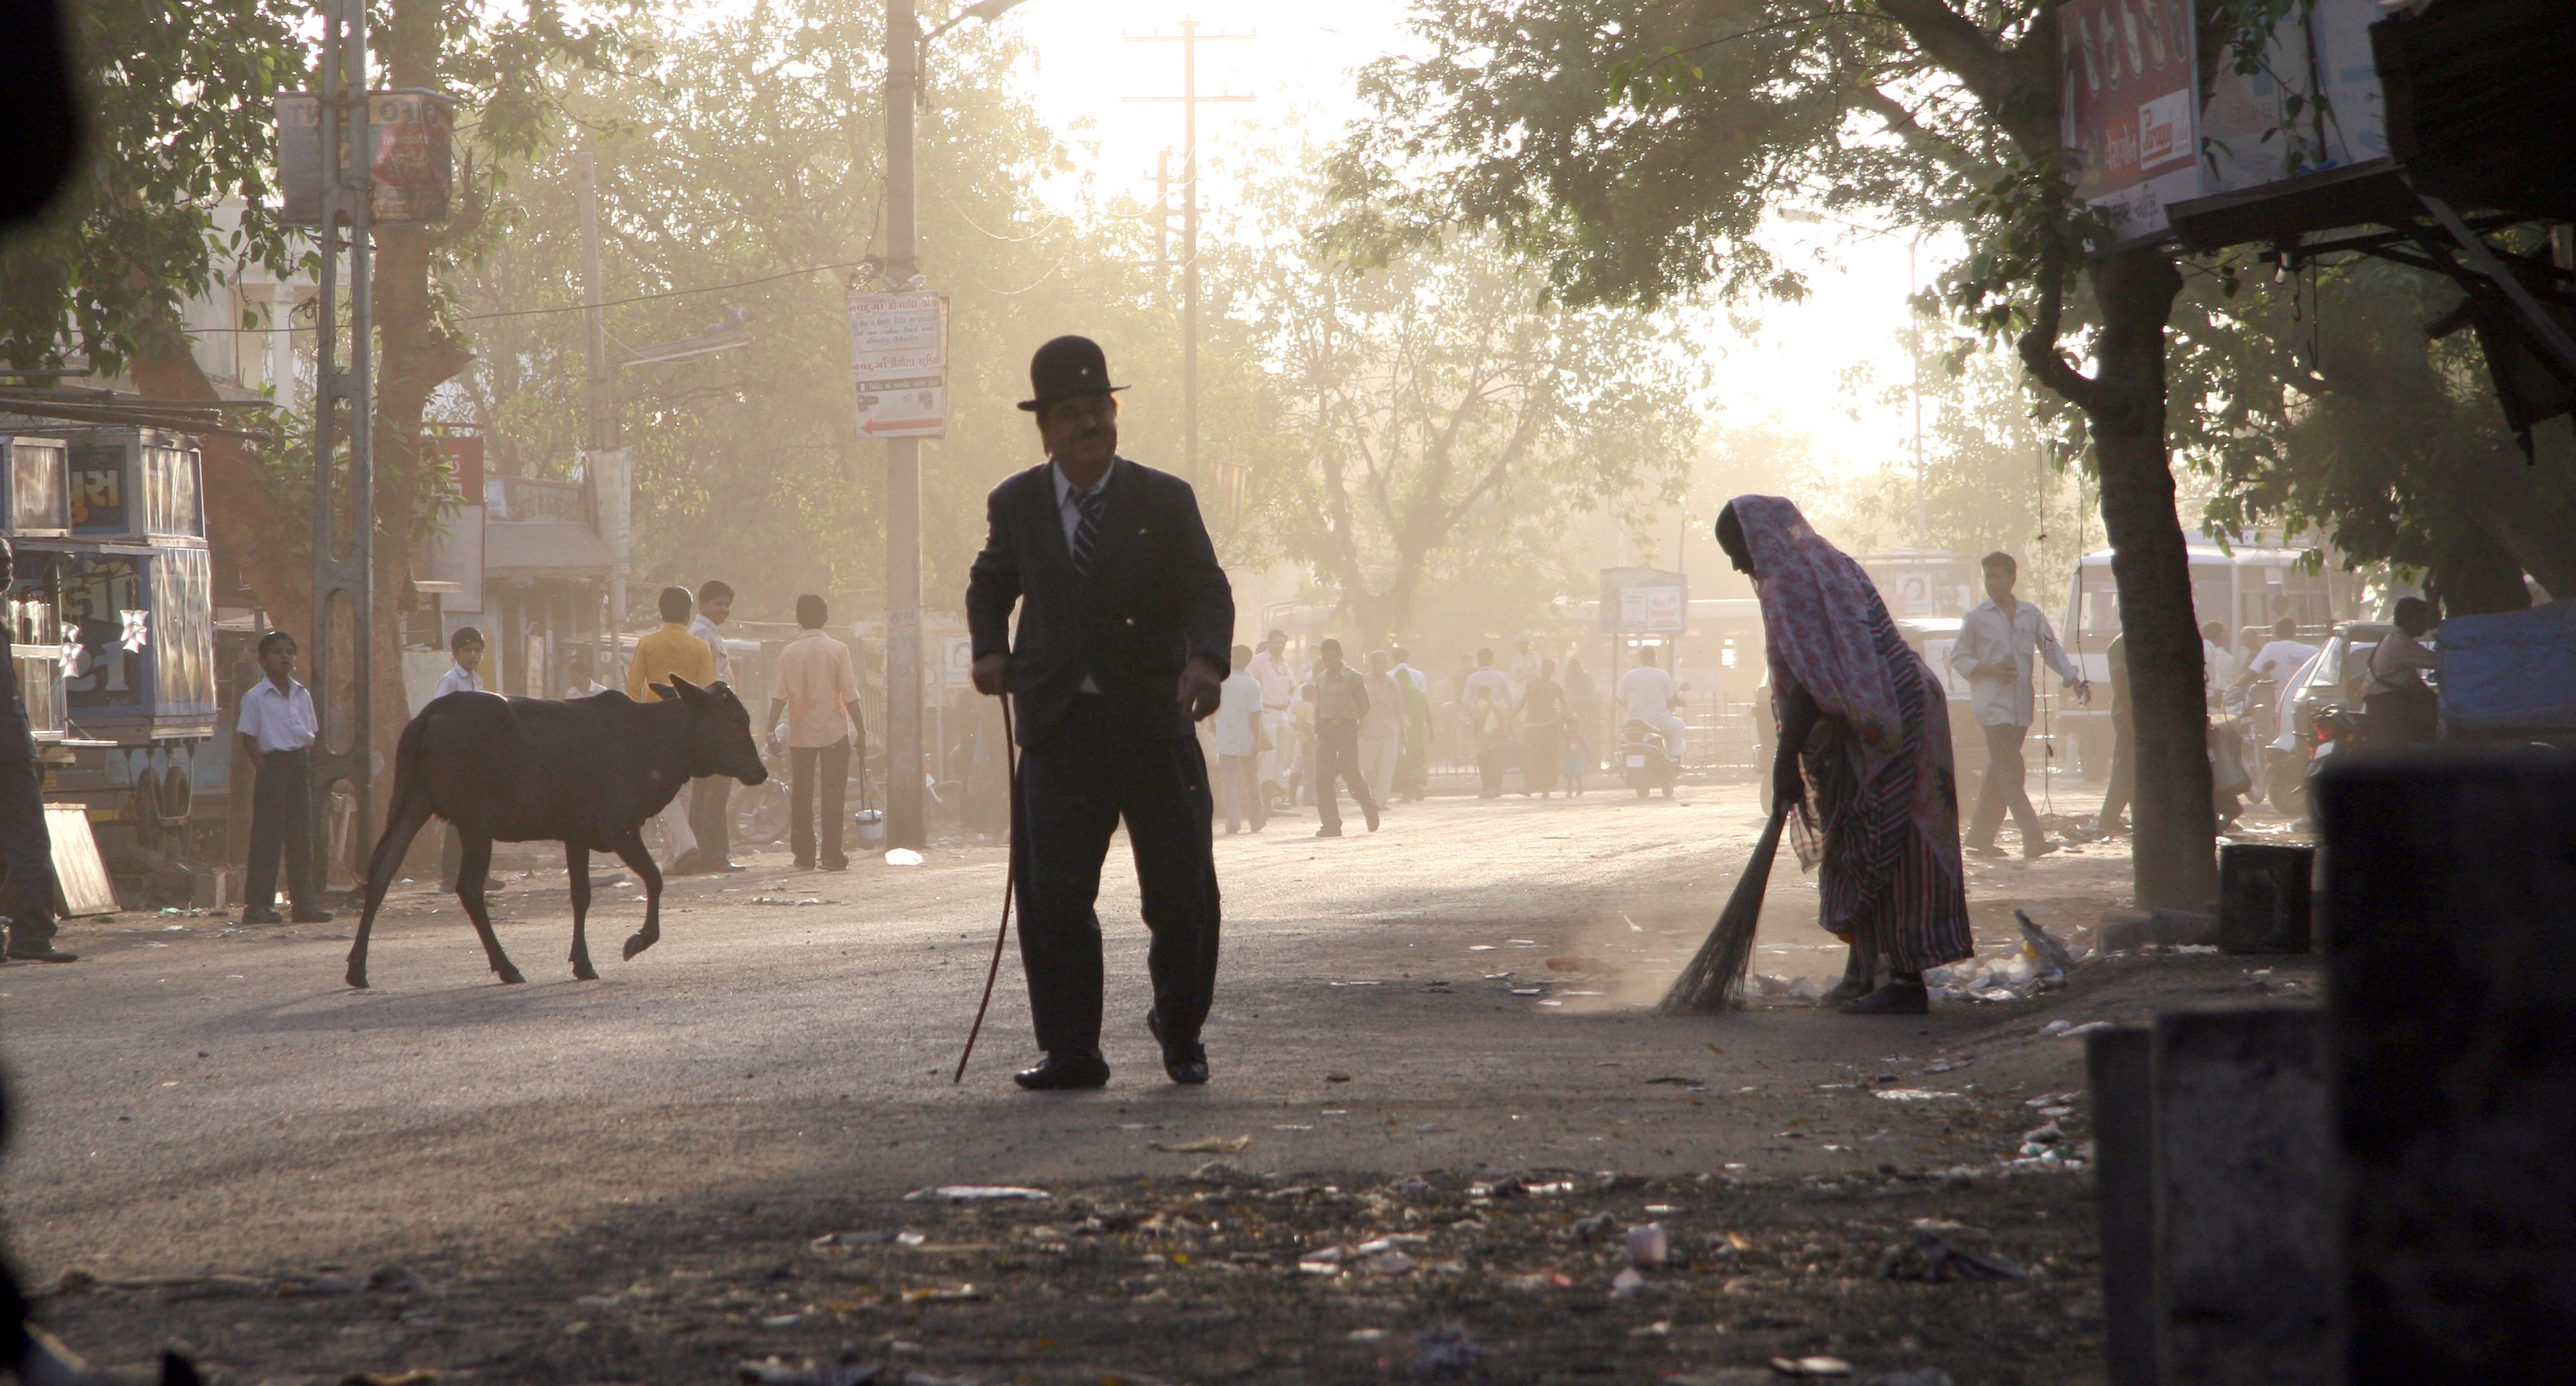
screenshot